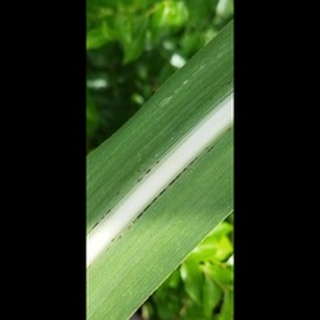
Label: sugarcane_rust